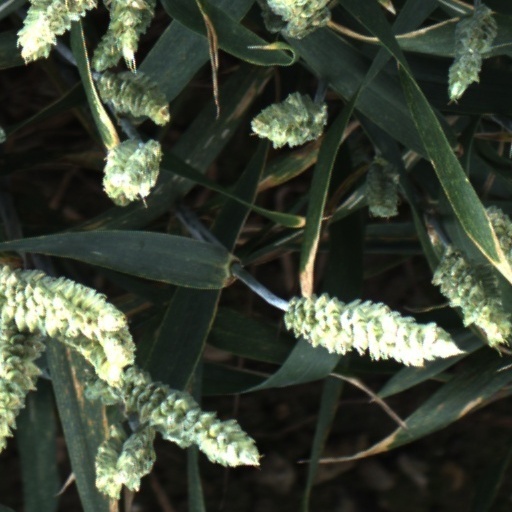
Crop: wheat